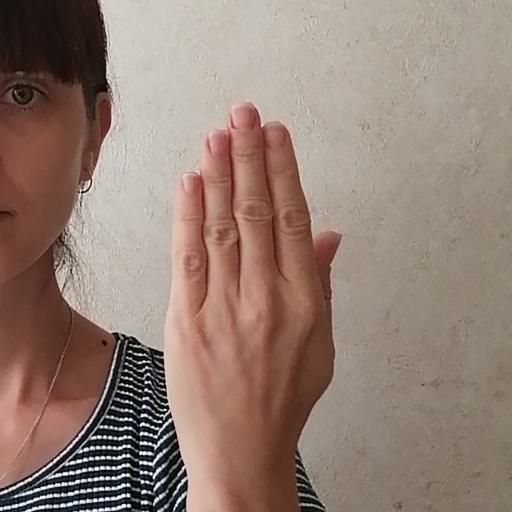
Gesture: stop_inverted